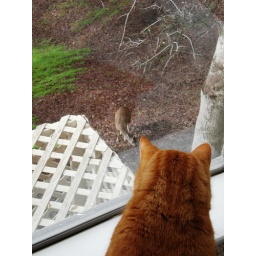
Our cat Tigger, checks out a deer from the window in the family room